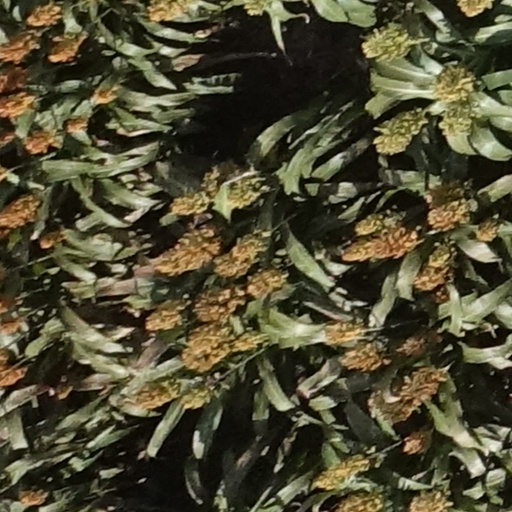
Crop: sorghum